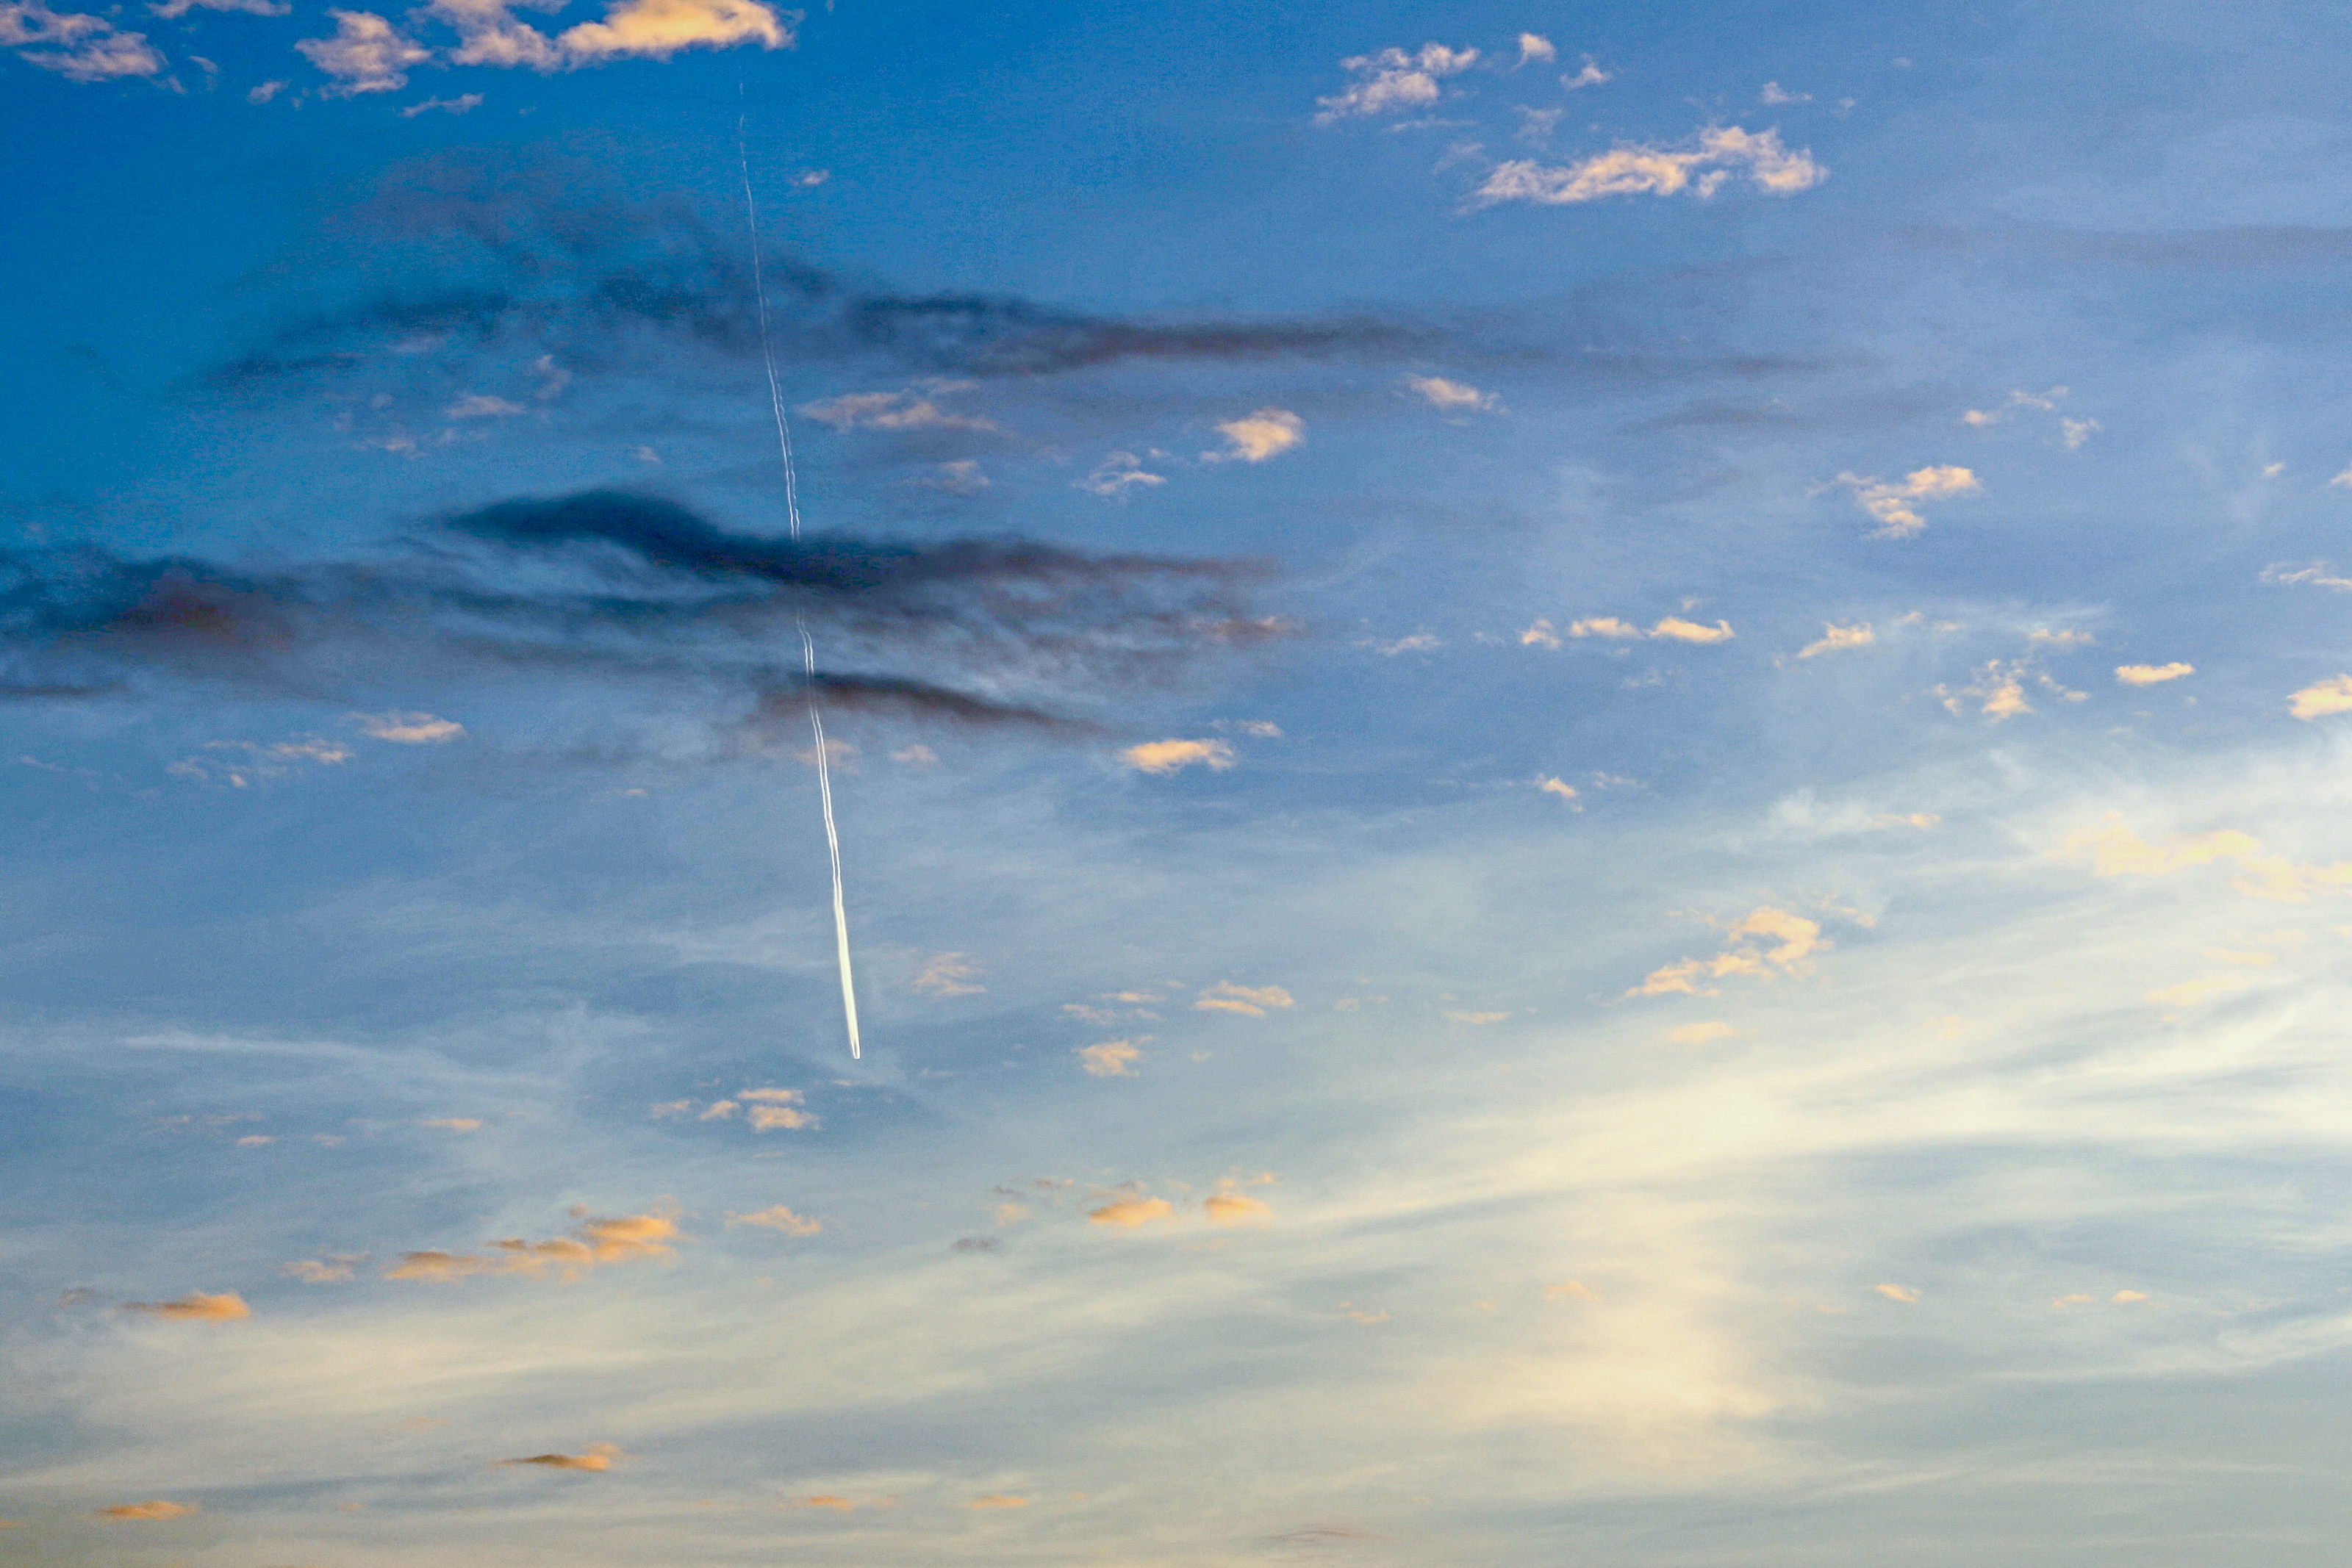
sunset, sunrise, nature, sky, sun, beautiful, orange, view, summer, landscape, background, blue, sunlight, cloud, color, beauty, dawn, dusk, morning, light, scene, twilight, scenic, outdoor, spring, horizon, yellow, travel, evening, sunshine, daytime, atmosphere, calm, cumulus, wind, afterglow, meteorological phenomenon